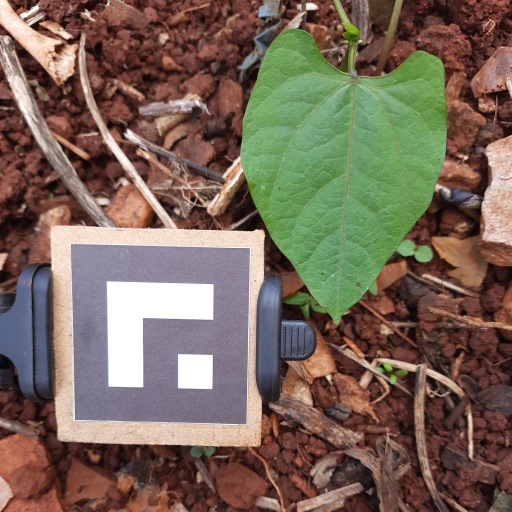
Observations: flat surface, no eating holes, under shade